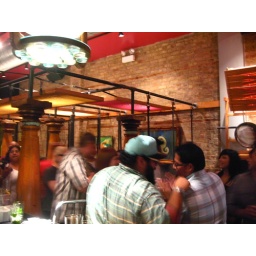
bar in Pilsen, pinball machine theme